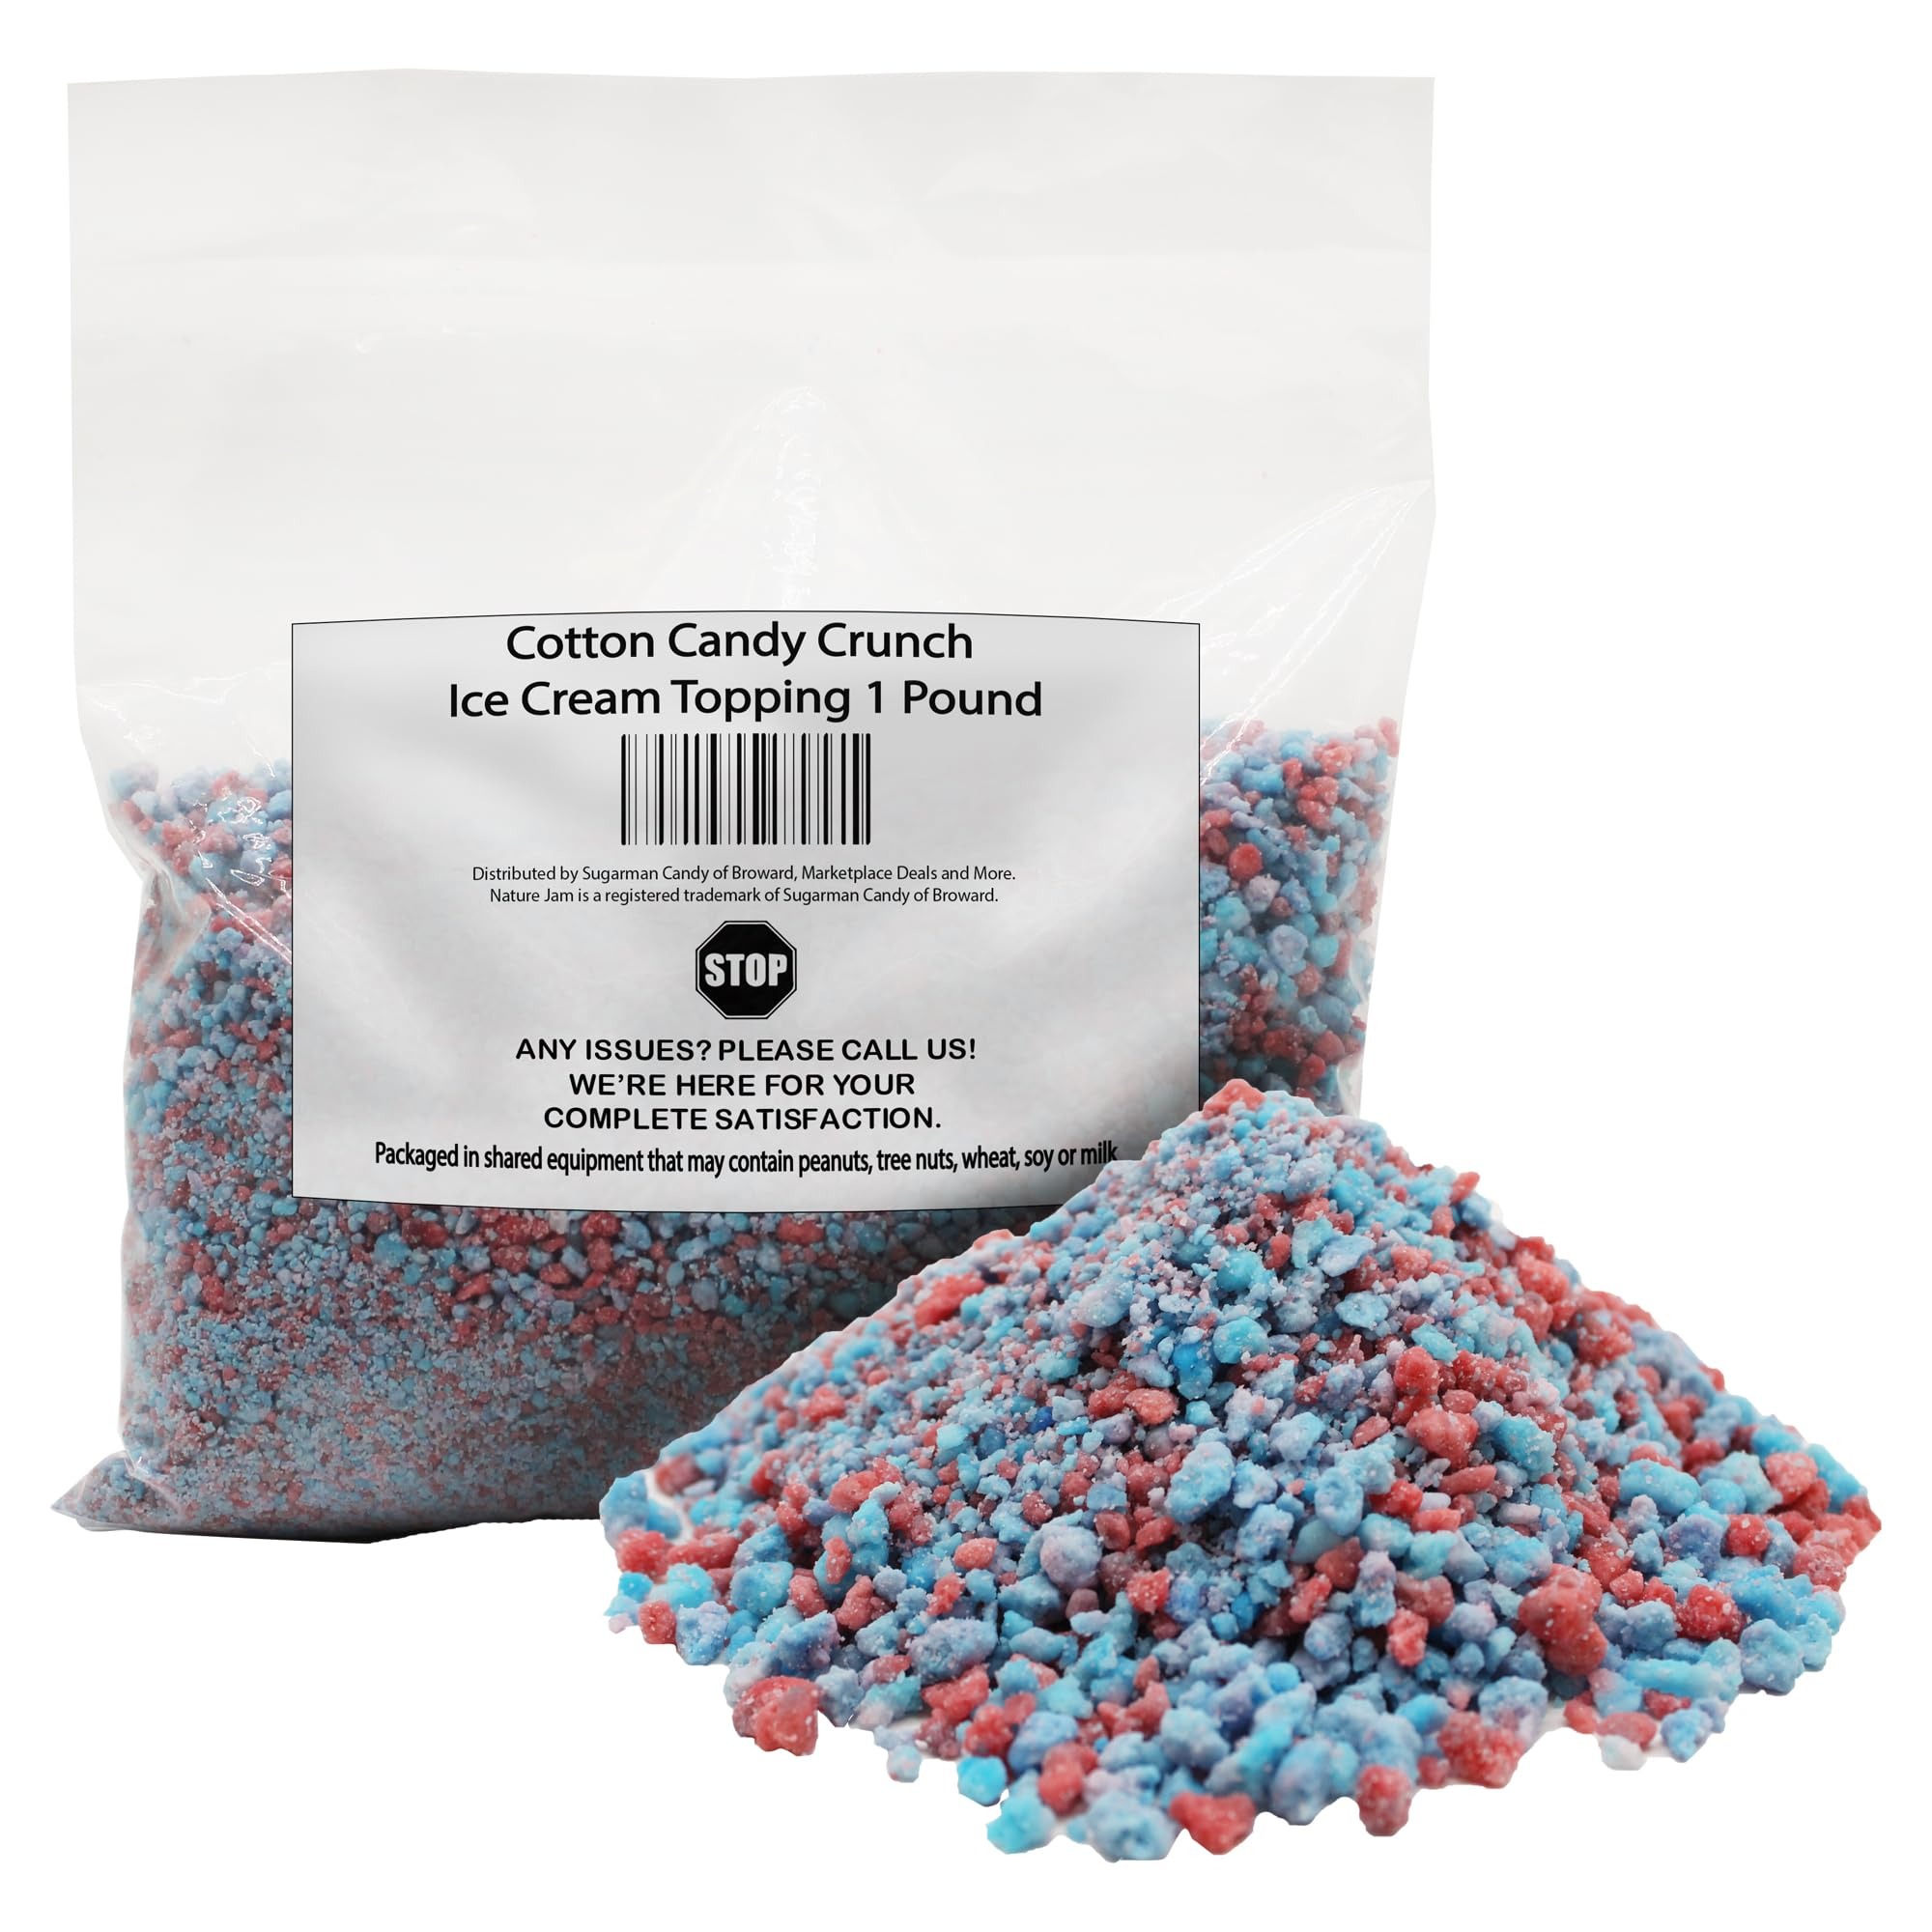
Item Name: Cotton Candy Crunch Ice Cream Topping 1 Pound-Edible Cake Cupcakes Dessert & Ice Cream Topping BULK
Bullet Point 1: Cotton Candy Flavored Ice Cream Topping!
Bullet Point 2: 1 Pound Bulk Bag
Bullet Point 3: BIRTHDAY PARTY CAKE DECORATIONS: Great for decorating cupcakes, cookies, and cakes for your little princess. These go great with a unicorn cake topper and other unicorn party supplies!
Bullet Point 4: These Sprinkles Are Designed For Cake or Cupcake Decoration. May Also be used for Ice Cream and Other Desserts.
Product Description: Cotton Candy Crunch Ice Cream Topping 1 Pounds-Edible Cake Cupcakes Dessert & Ice Cream Topping BULK
Value: 16.0
Unit: Ounce

Price: 19.99